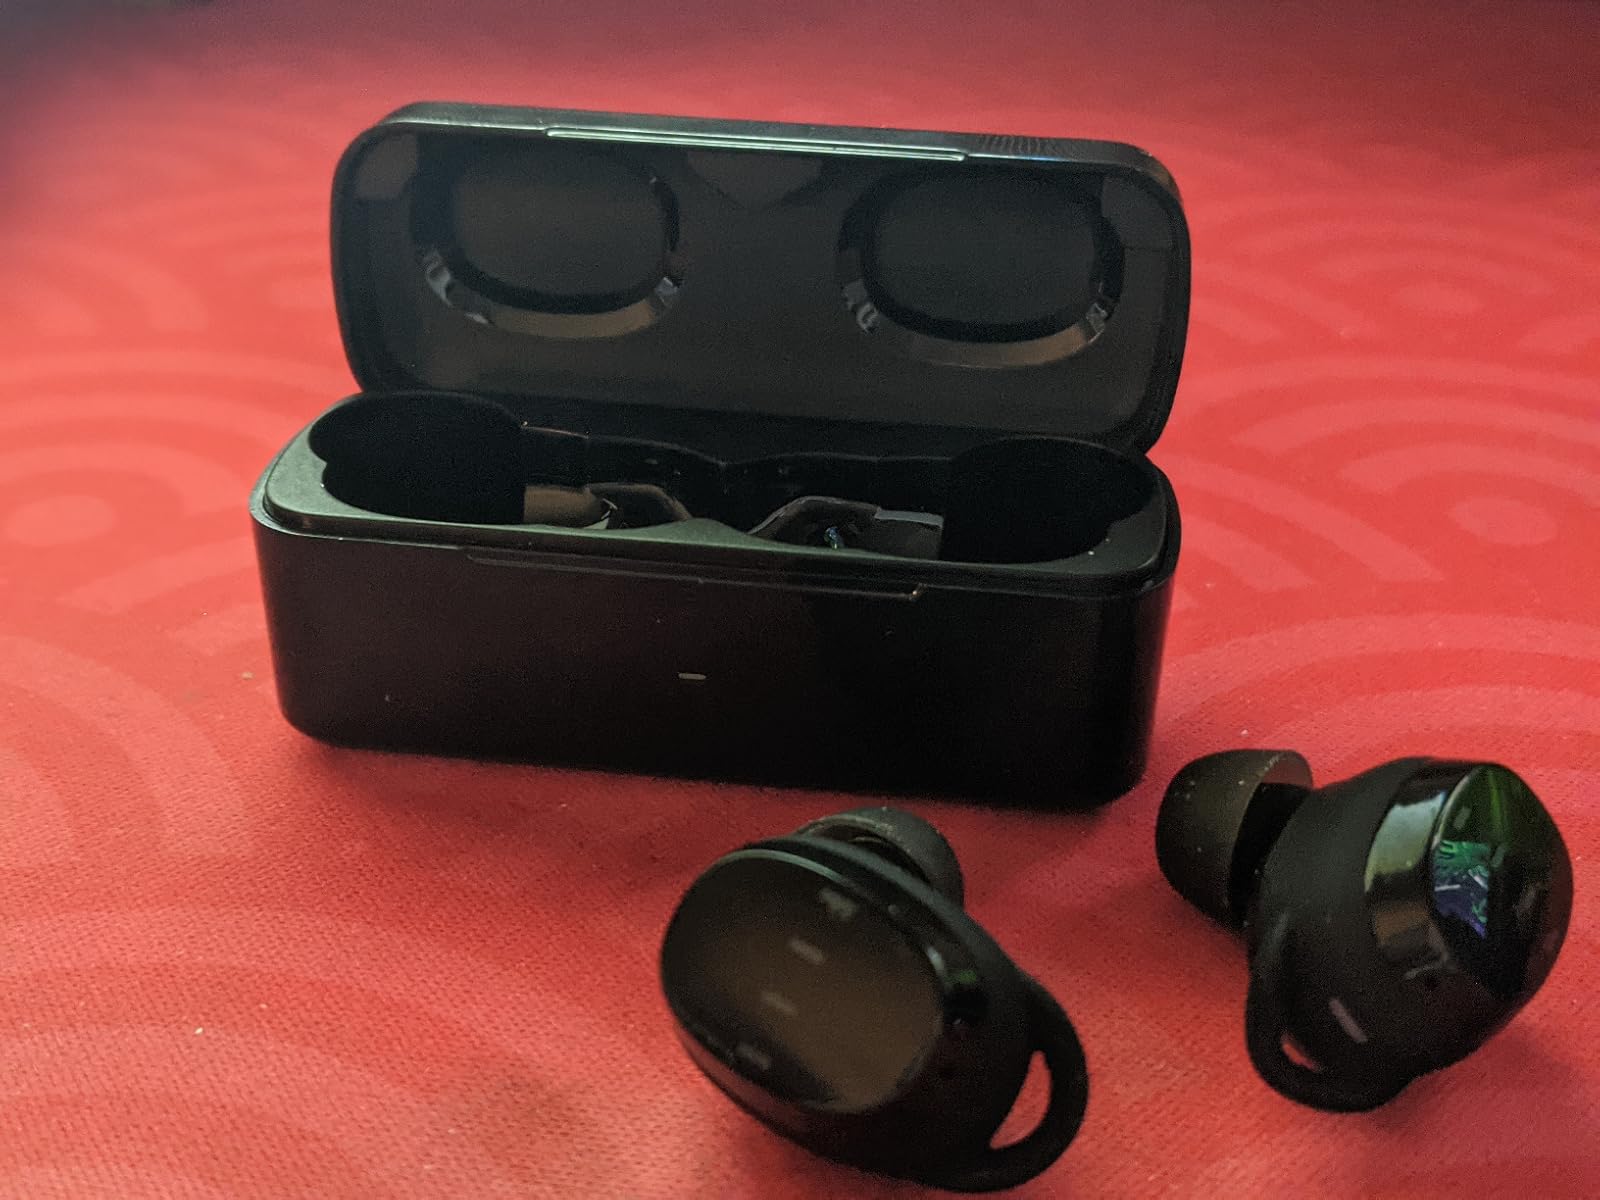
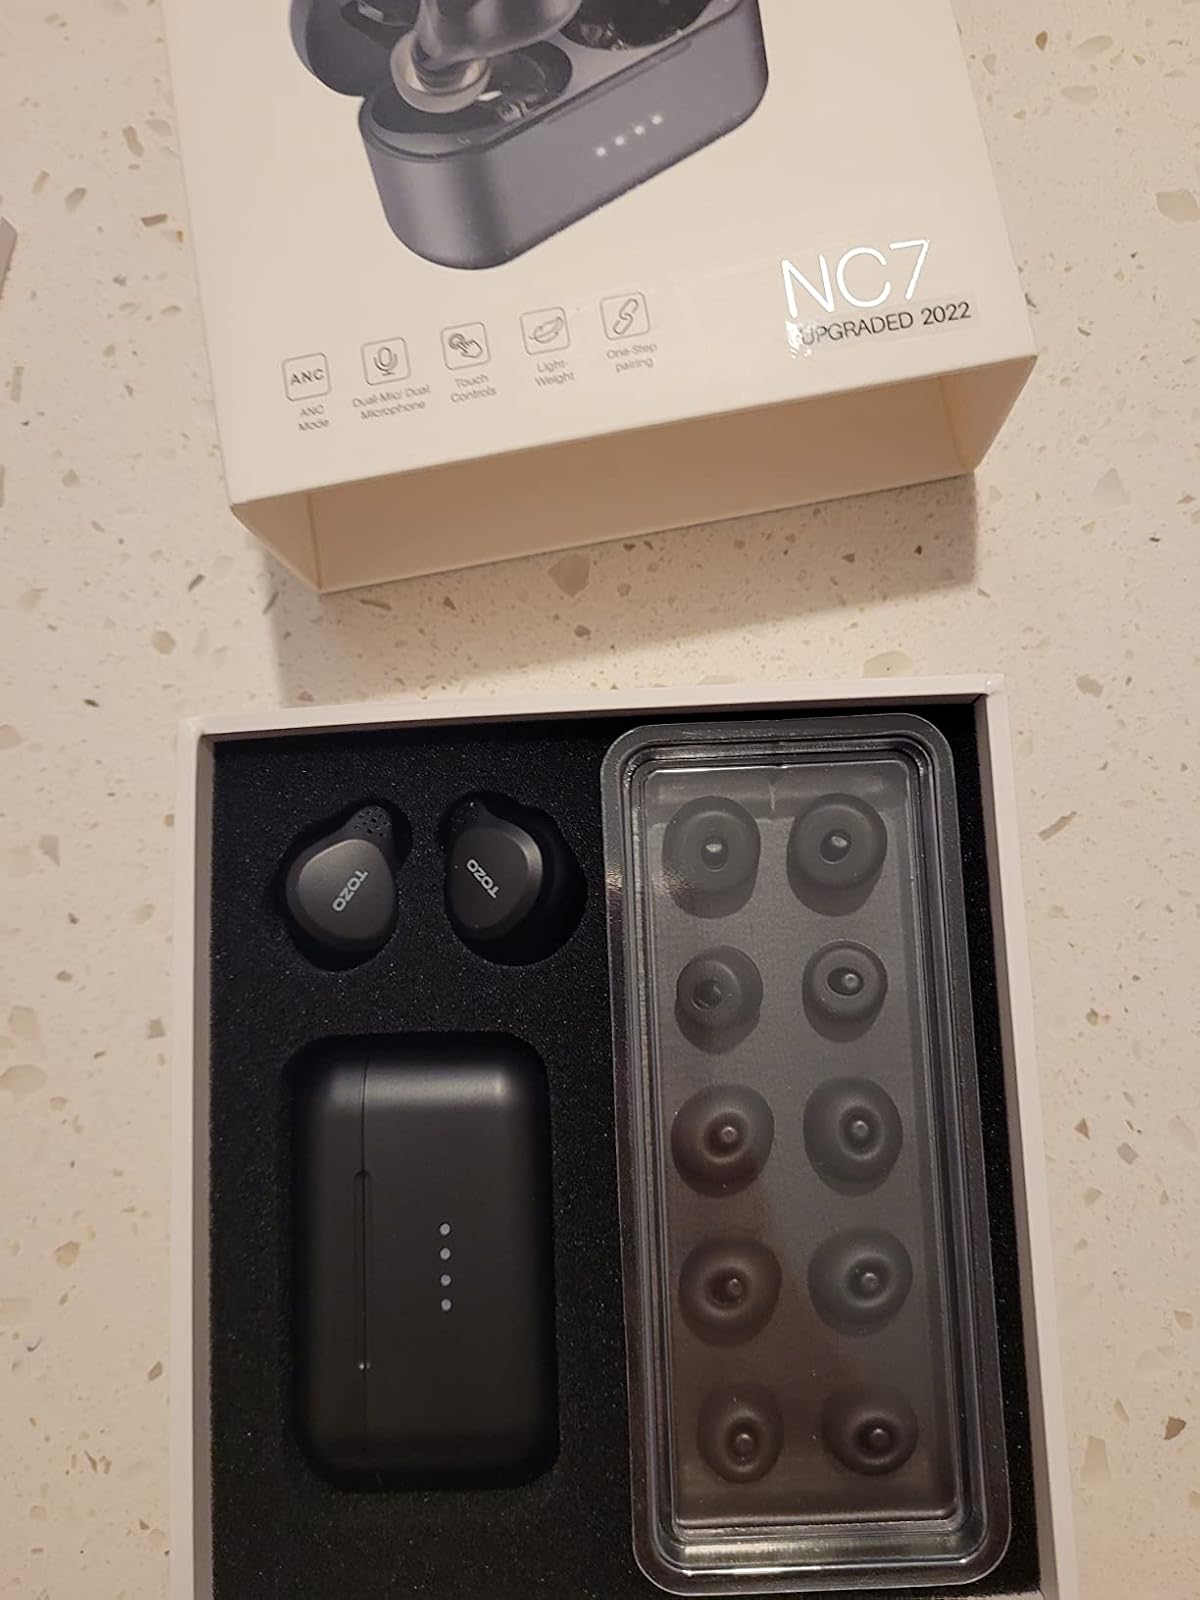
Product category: earbuds
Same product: no